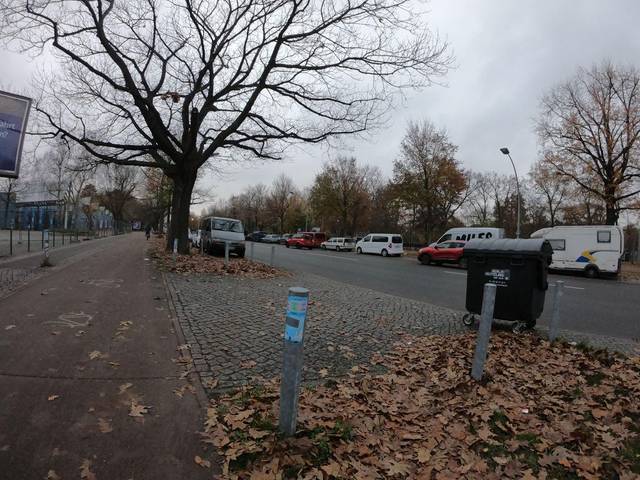
Region: Germany
Coordinates: 52.48, 13.417